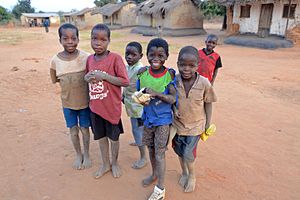
Malawi / Demografi
Børn i Chilowamatambe, Kasungu distriktet, Malawi
"Malawi, officielt Republikken Malawi, er en indlandsstat i det sydøstlige Afrika, der tidligere var kendt som Nyasaland. Det grænser til Zambia mod nordvest, Tanzania mod nordøst, og Mozambique mod øst, syd og vest. Landet er adskilt fra Tanzania og Mozambique ved Malawisøen. Malawi er over 118.000 km² med en anslået befolkning på 16.777.547. Dens hovedstad er Lilongwe, som også er Malawis største by; den næststørste er Blantyre og den tredje er Mzuzu. Navnet Malawi kommer fra Maravi, et gammelt navn på de nyanja mennesker, der bebor området. Landet bærer også tilnavnet ""Afrikas varme hjerte"".